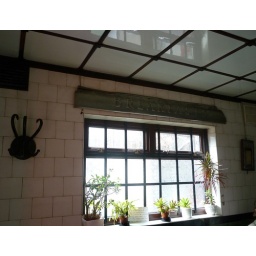
I love the sign above the window advertising breakfasts.